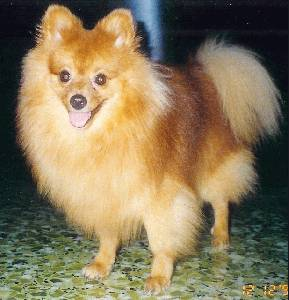
Breed: pomeranian